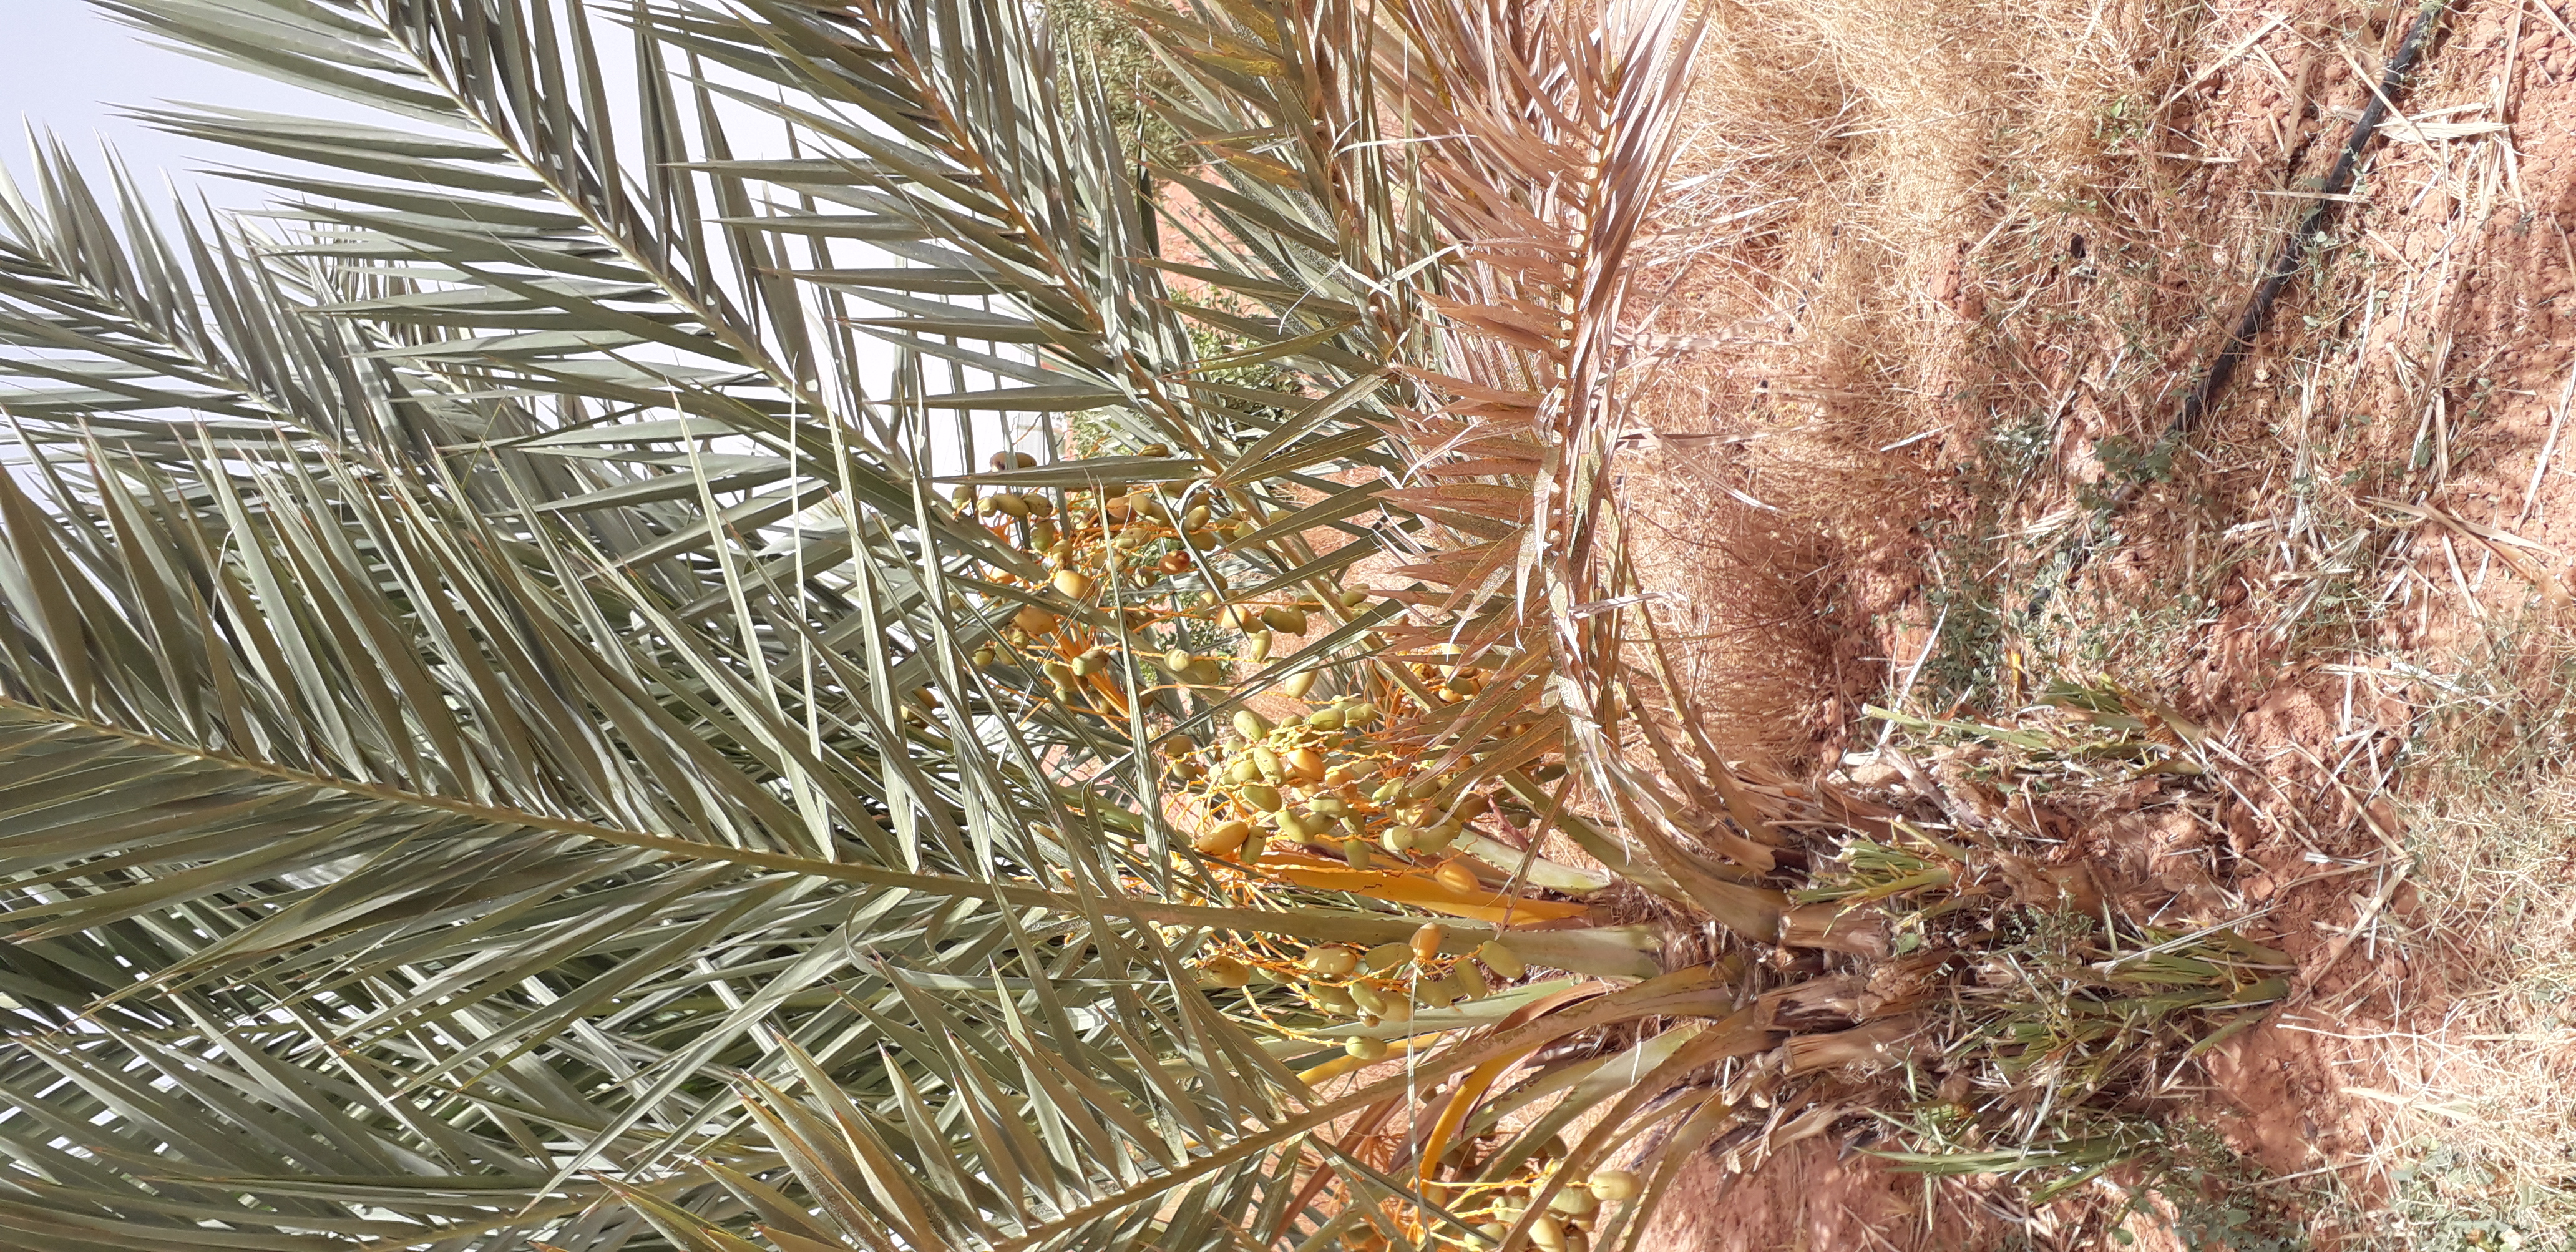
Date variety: Boumajhoul